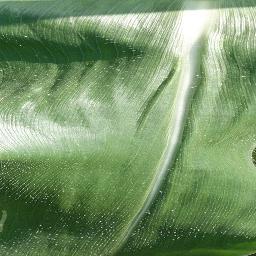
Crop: corn
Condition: (maize)_healthy